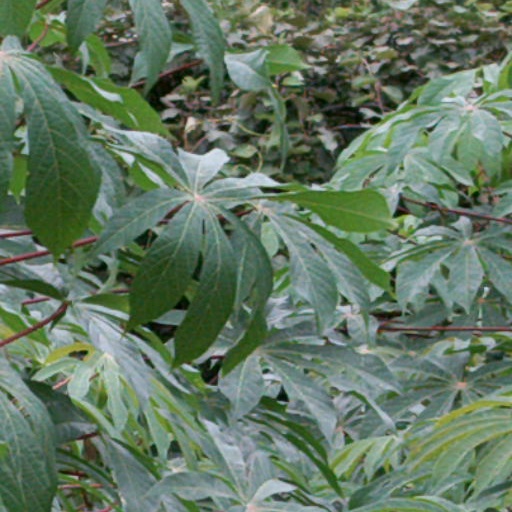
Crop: cassava